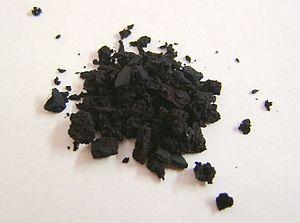
Le papier de tournesol sert à déterminer si une solution est acide ou basique. Il devient rouge au contact d'un acide et bleu au contact d'une base. La « teinture de tournesol » qui permet cela, aurait été utilisée pour la première fois vers 1300 par l'alchimiste catalan Arnaud de Villeneuve qui l'extrait à partir d'une plante tinctoriale, le tournesol des teinturiers, d'où son nom. L'extraction de la teinture à partir de la poudre de certains lichens commença au XVIᵉ siècle, surtout chez les Hollandais. Le papier pH est nettement plus précis.